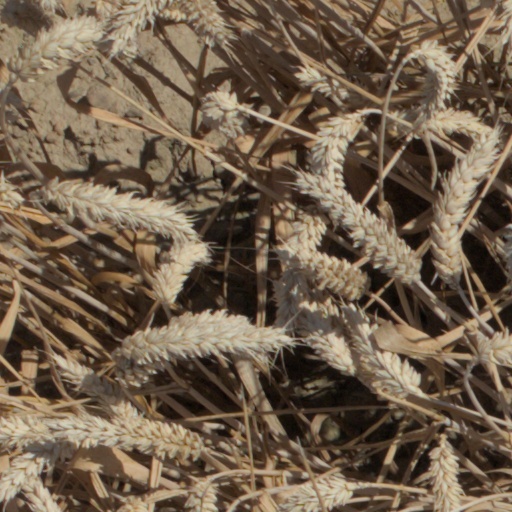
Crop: wheat